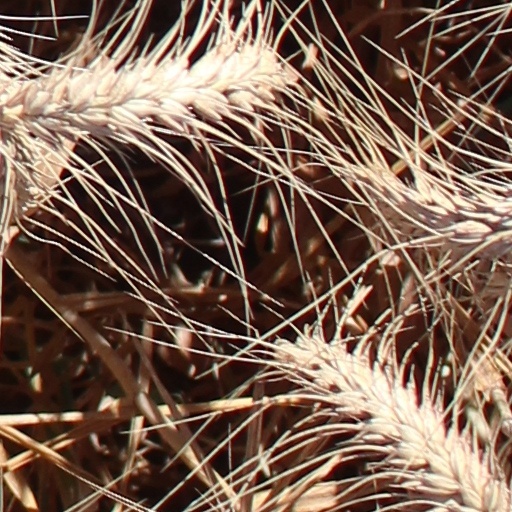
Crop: wheat